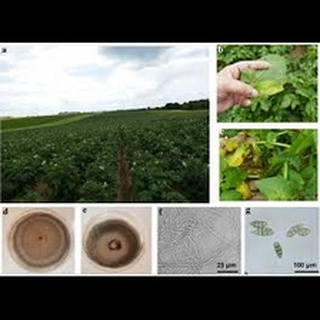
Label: wheat_tan_spot